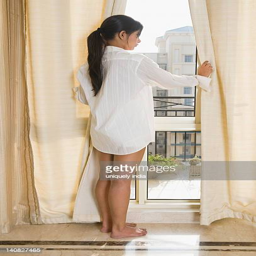
rear view of a woman opening curtains